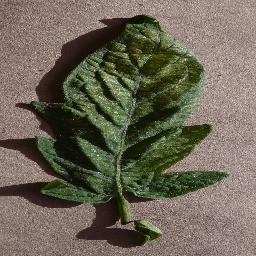
Label: Tomato___Spider_mites Two-spotted_spider_mite